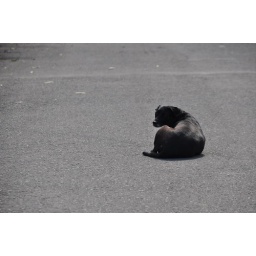
This dog just sat in the middle of the street all day, every day, forcing cars to go around him.